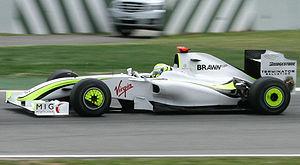
Le Grand Prix automobile d'Espagne 2009, disputé sur le circuit de Catalogne le 10 mai 2009, est la 808ᵉ épreuve du championnat du monde de Formule 1 courue depuis 1950 et la cinquième manche du championnat 2009.
Le championnat du monde de Formule 1 2009 est la 60ᵉ édition du championnat du monde des pilotes. Organisé par la FIA, il s'est déroulé en dix-sept manches entre le 29 mars 2009 et le 1ᵉʳ novembre 2009. Il est remporté par le Britannique Jenson Button chez les pilotes et par son écurie, Brawn GP Formula One Team, chez les constructeurs.
Le sport automobile est l'un des sports les plus populaires au Royaume-Uni. Cette nation est l'une des plus importantes de l'histoire du sport automobile à partir de la deuxième moitié du XXᵉ siècle, avec de nombreux pilotes sacrés champions du monde de différentes catégories, des écuries automobiles parmi les prestigieuses. Le Royaume-Uni accueille des manches des championnats les plus prestigieux. La Motor Sports Association est l'organisation qui dirige le sport automobile au Royaume-Uni.